Question: Please indicate a possible affordance area of the bench that can be used for leaning back against
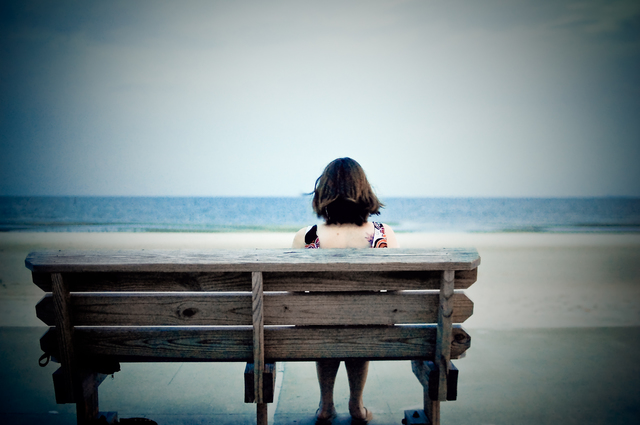
Answer: [49.5, 310, 462.5, 365]